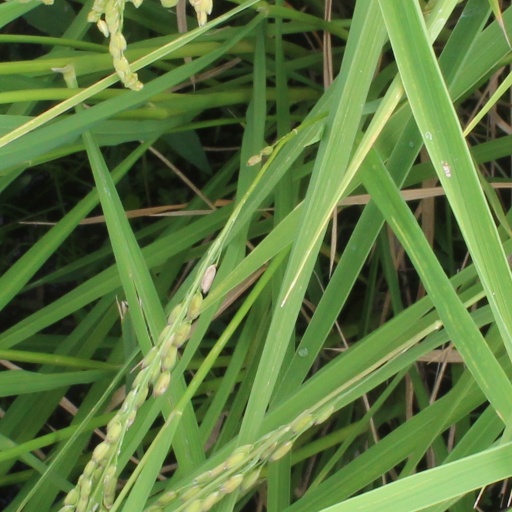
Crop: rice